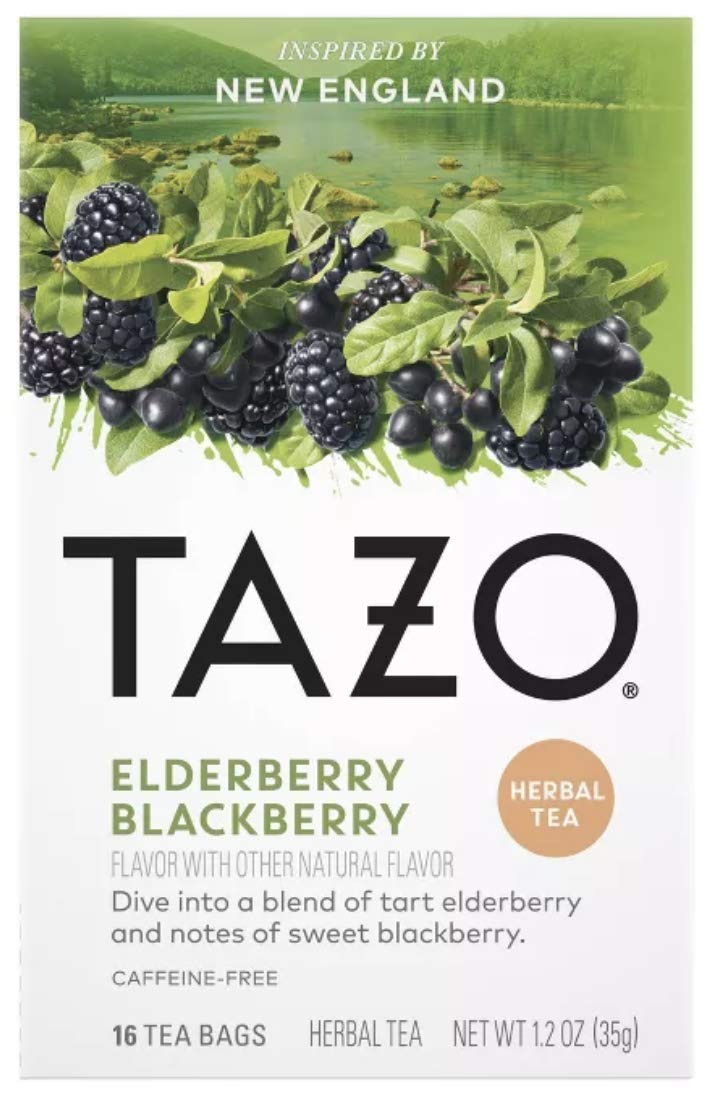
Item Name: TAZO TEA
Value: nan
Unit: None

Price: 26.99